Stave dancing

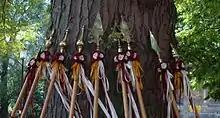
Somerset Morris' staves. The team use original 19th century friendly society brasses for their stave heads.

It is claimed that dancing staves evolved from the staves carried by friendly society stewards and some members on formal occasions. These, in turn, replicated the civic staves that civic dignitaries had carried for centuries. Modern dancing staves consist of a wooden pole, typically four to six feet in length, topped with an emblem of either wood or brass and often decorated with ribbons. Although colours varied, blue was a common friendly society livery. Each society had its own dress code so one can only generalize. Most societies required all their members to be “decently dressed”, especially on club walks. This usually meant that everyone turned out in their “Sunday best”. For the stewards, black coats were invariably the order, often tail coats. A blue sash was also common for stewards. One society prescribed that stewards must wear white moleskin trousers, whilst another specifically banned smocks. Hats were required – usually top hats for stewards with bowlers or caps for members. Hats were usually decorated with ribbons, again usually blue, or with a blue cockade at the front or side. The Broadway Friendly Society of Ilminster stipulated that it was the duty of each steward: “To go to church with his pole and brass knob and one blue ribbon on it, and one blue knot in his hat”. The Hatch Beauchamp Friendly Society near Taunton stipulated that “the pole must be blue and not less than a yard and a half of blue ribbon attached”. Modern stave dancing teams sometimes copy these styles of dress and equipment.